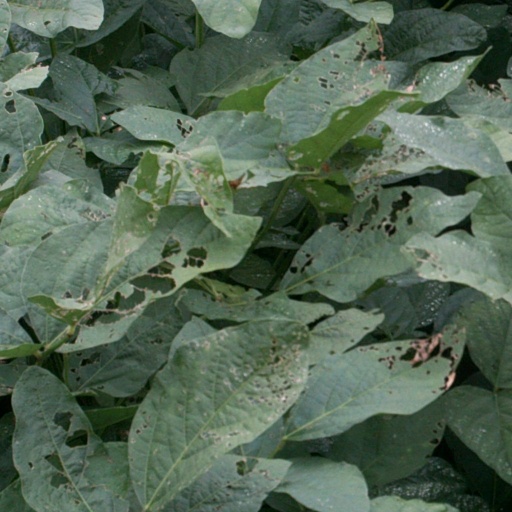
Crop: soybean